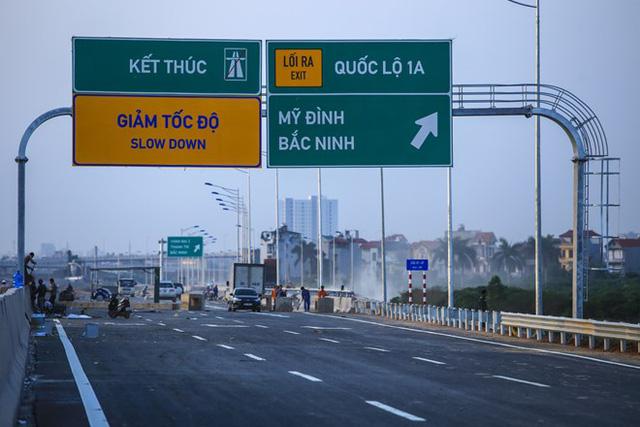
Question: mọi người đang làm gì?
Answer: đang sửa đường